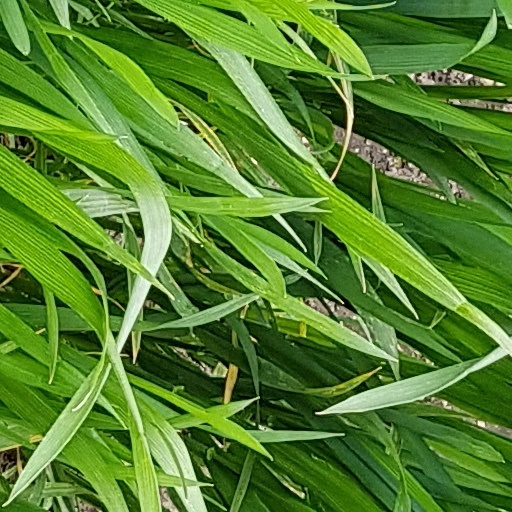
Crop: wheat